Imperial Guard (Napoleon III)

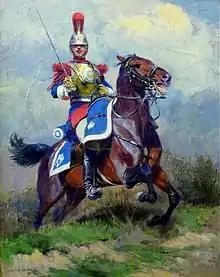
A Guard Carabinier ("Carabinier de la Garde"), part of the heavy brigade of the Guard Cavalry Division.

In its original 1854 structure the Imperial Guard comprised a mixed division of two infantry brigades (Grenadiers and Voltigeurs) plus one cavalry brigade of Cuirassiers and Guides. Additional units included two battalions of foot gendarmes, one battalion of Chasseurs a' pied, five batteries of Horse Artillery and a company of engineers.